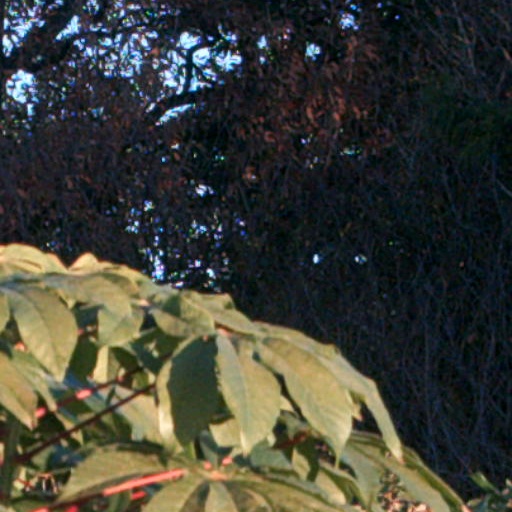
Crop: cassava